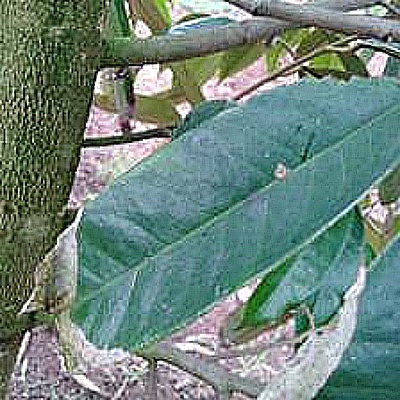
Label: Leaf_Blight